Susanne Raab

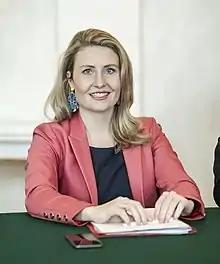
Raab in 2020

Susanne Raab ("née" Knasmüller; born 20 October 1984) is an Austrian politician of the Austrian People's Party (ÖVP) who serves at the cabinet level. She has been instrumental for integration of the country's immigrant population, which is ruled by the "Amended Ministerial Law (in Austrian German: Bundesministeriengesetz) 1986".